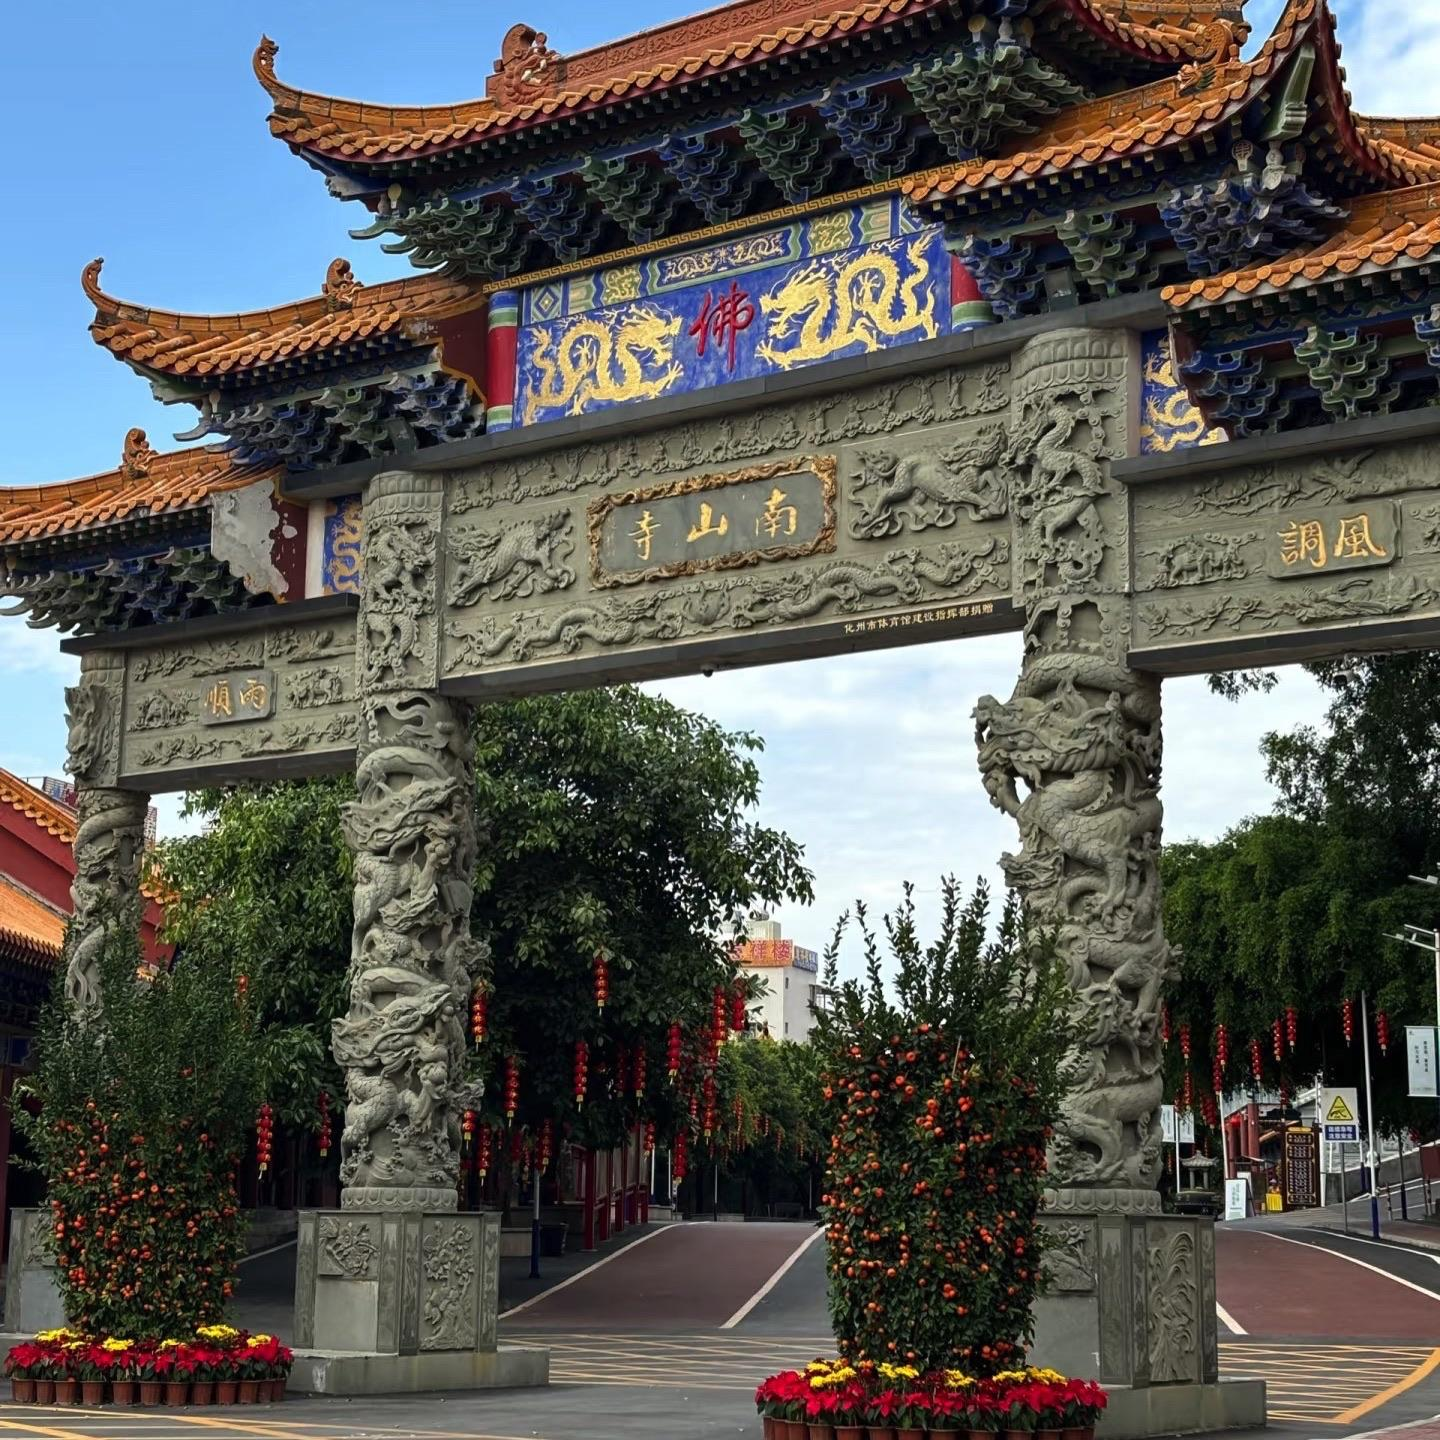
地标名称：南山寺
所在城市：茂名市·化州市